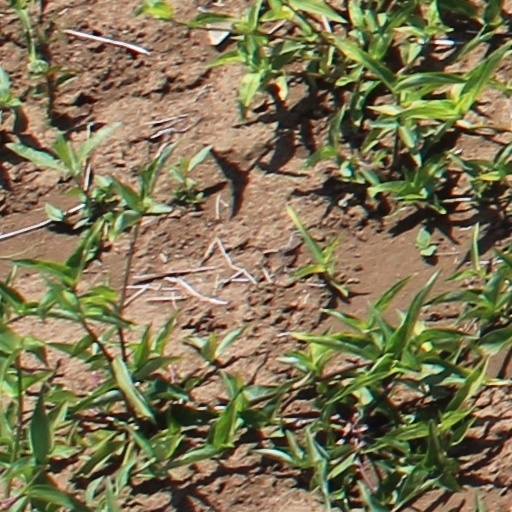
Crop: wheat